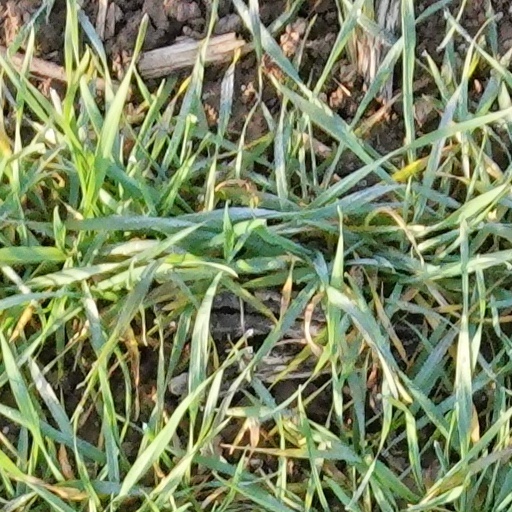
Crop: wheat